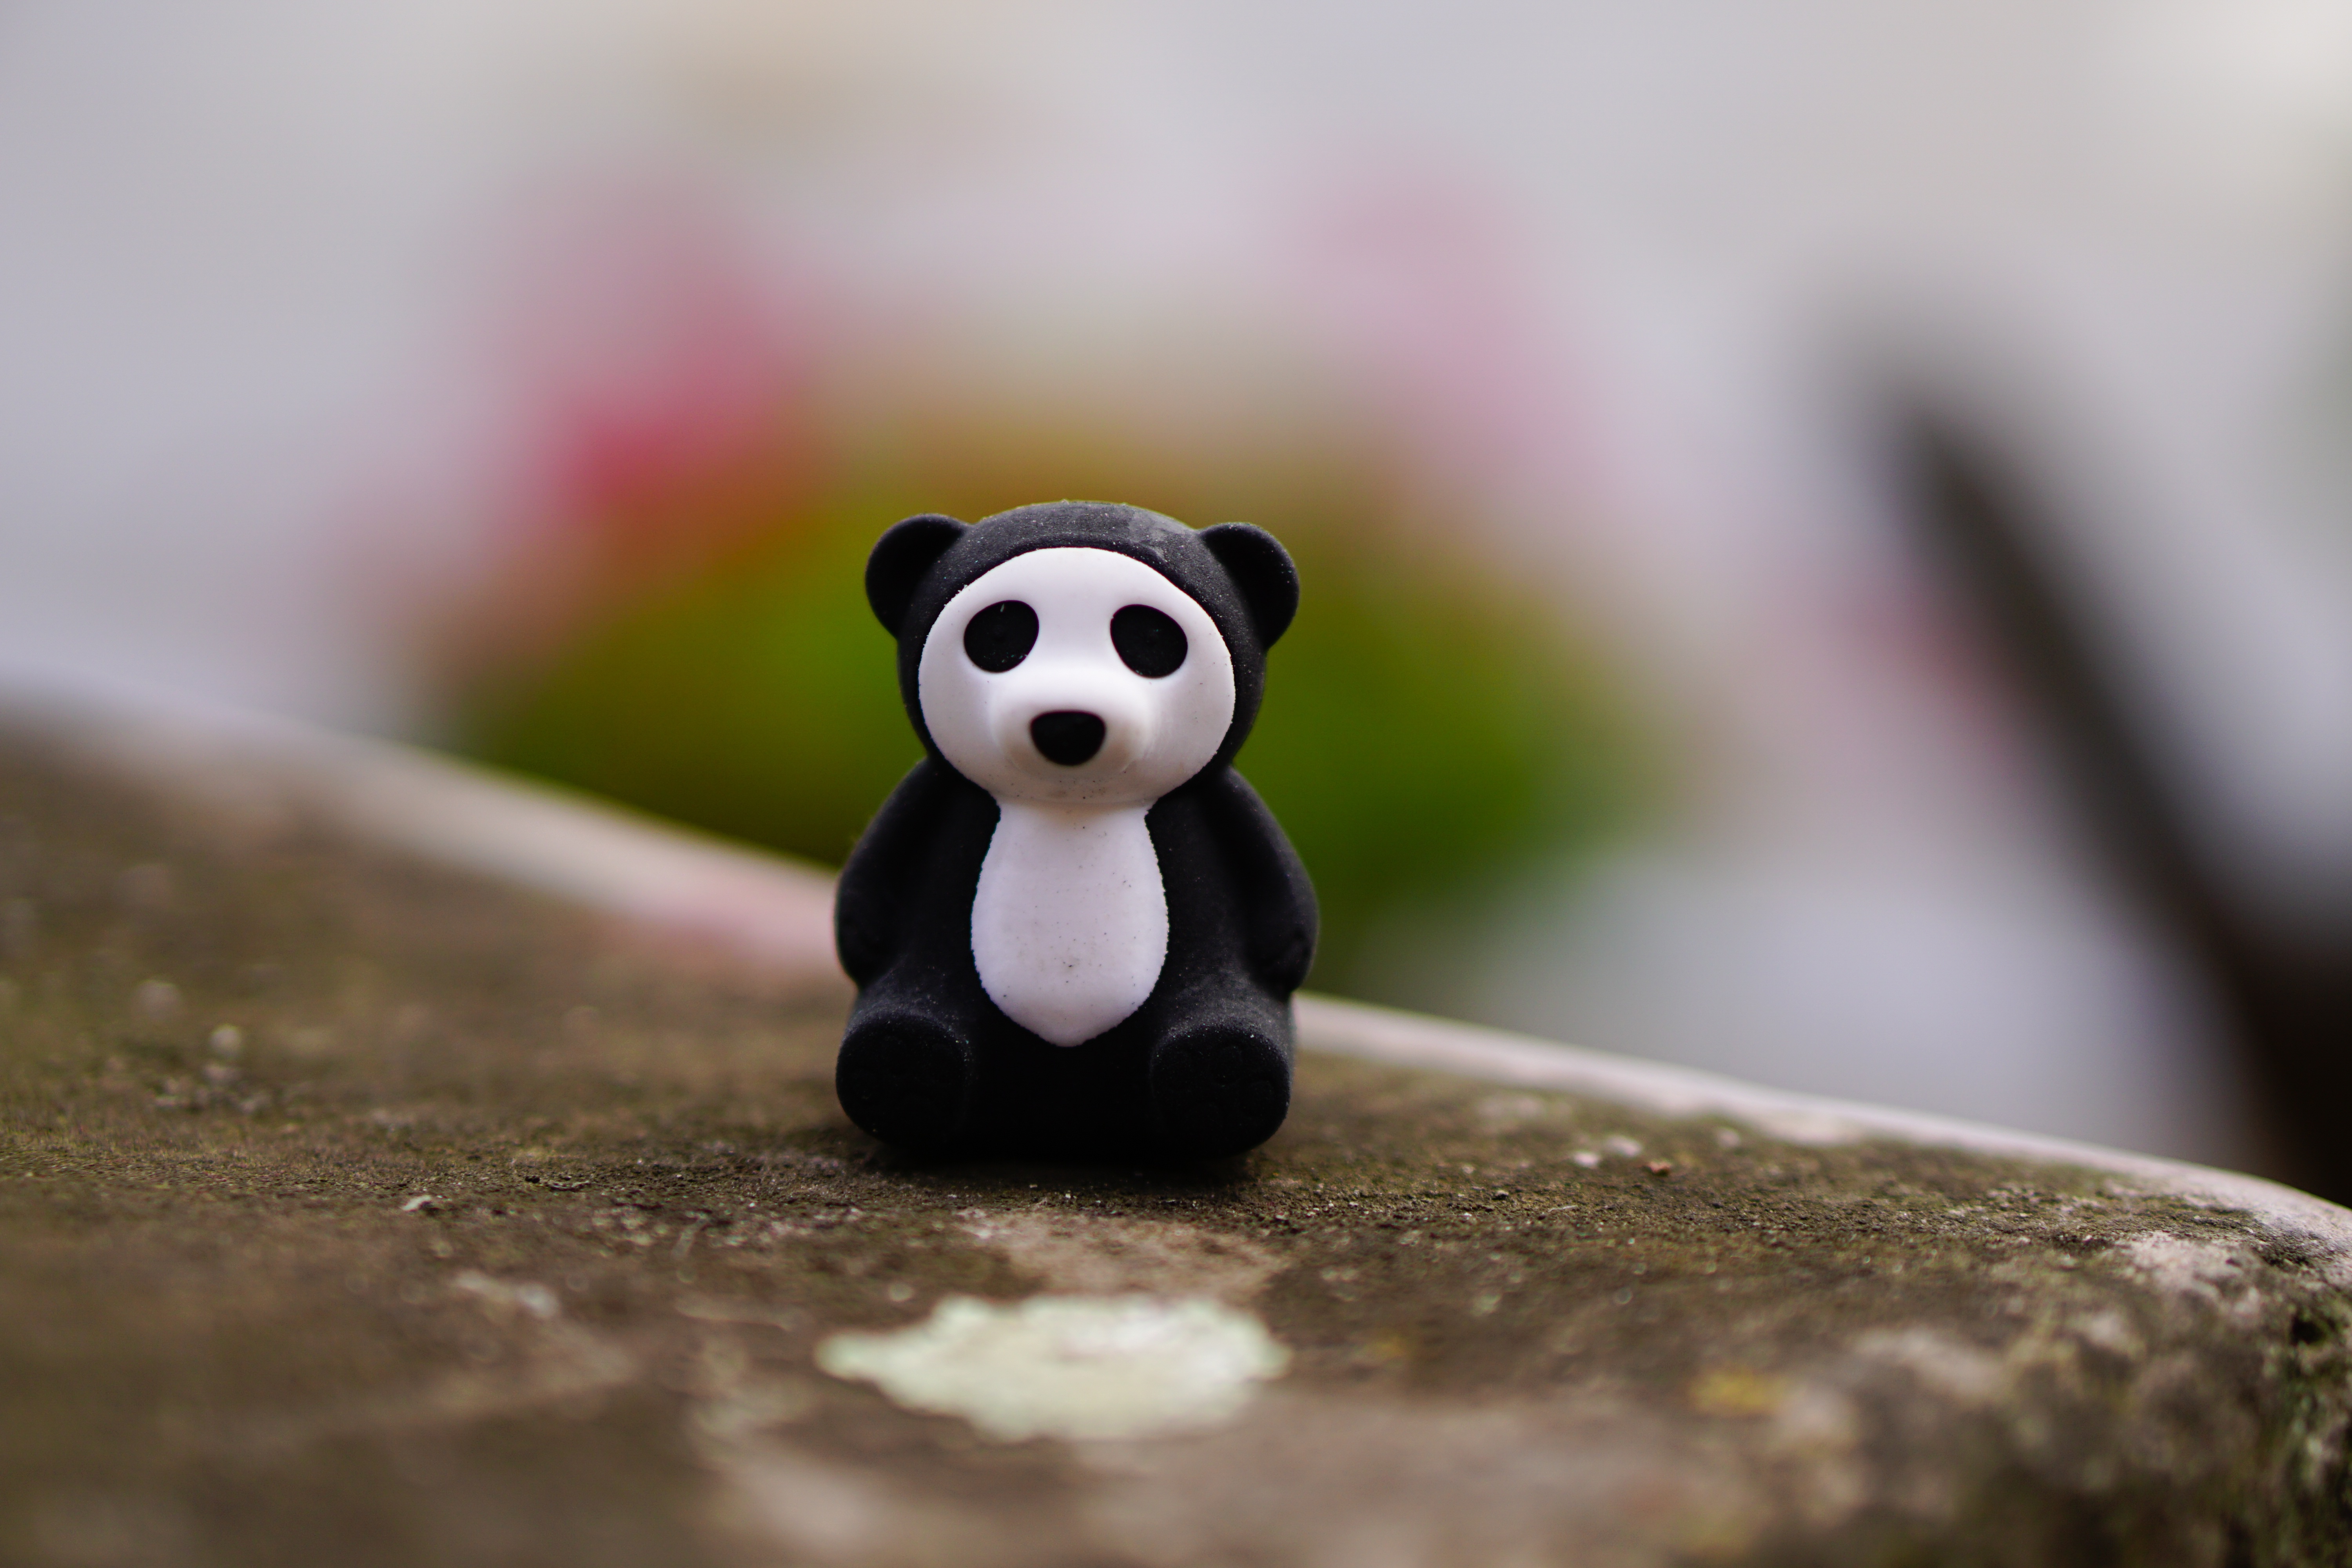
black and white, play, animal, decoration, child, colorful, fig, close up, panda, children, fun, toys, funny, rubber, children toys, macro photography, collector's item, giant panda, rock penguins